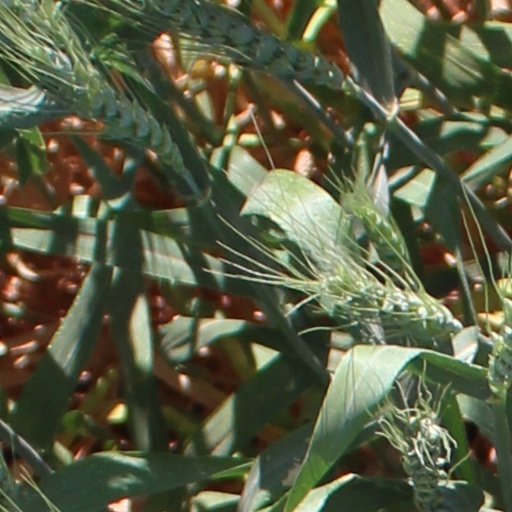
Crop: wheat